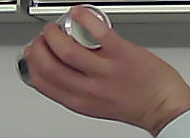
Product: redbull_energydrink